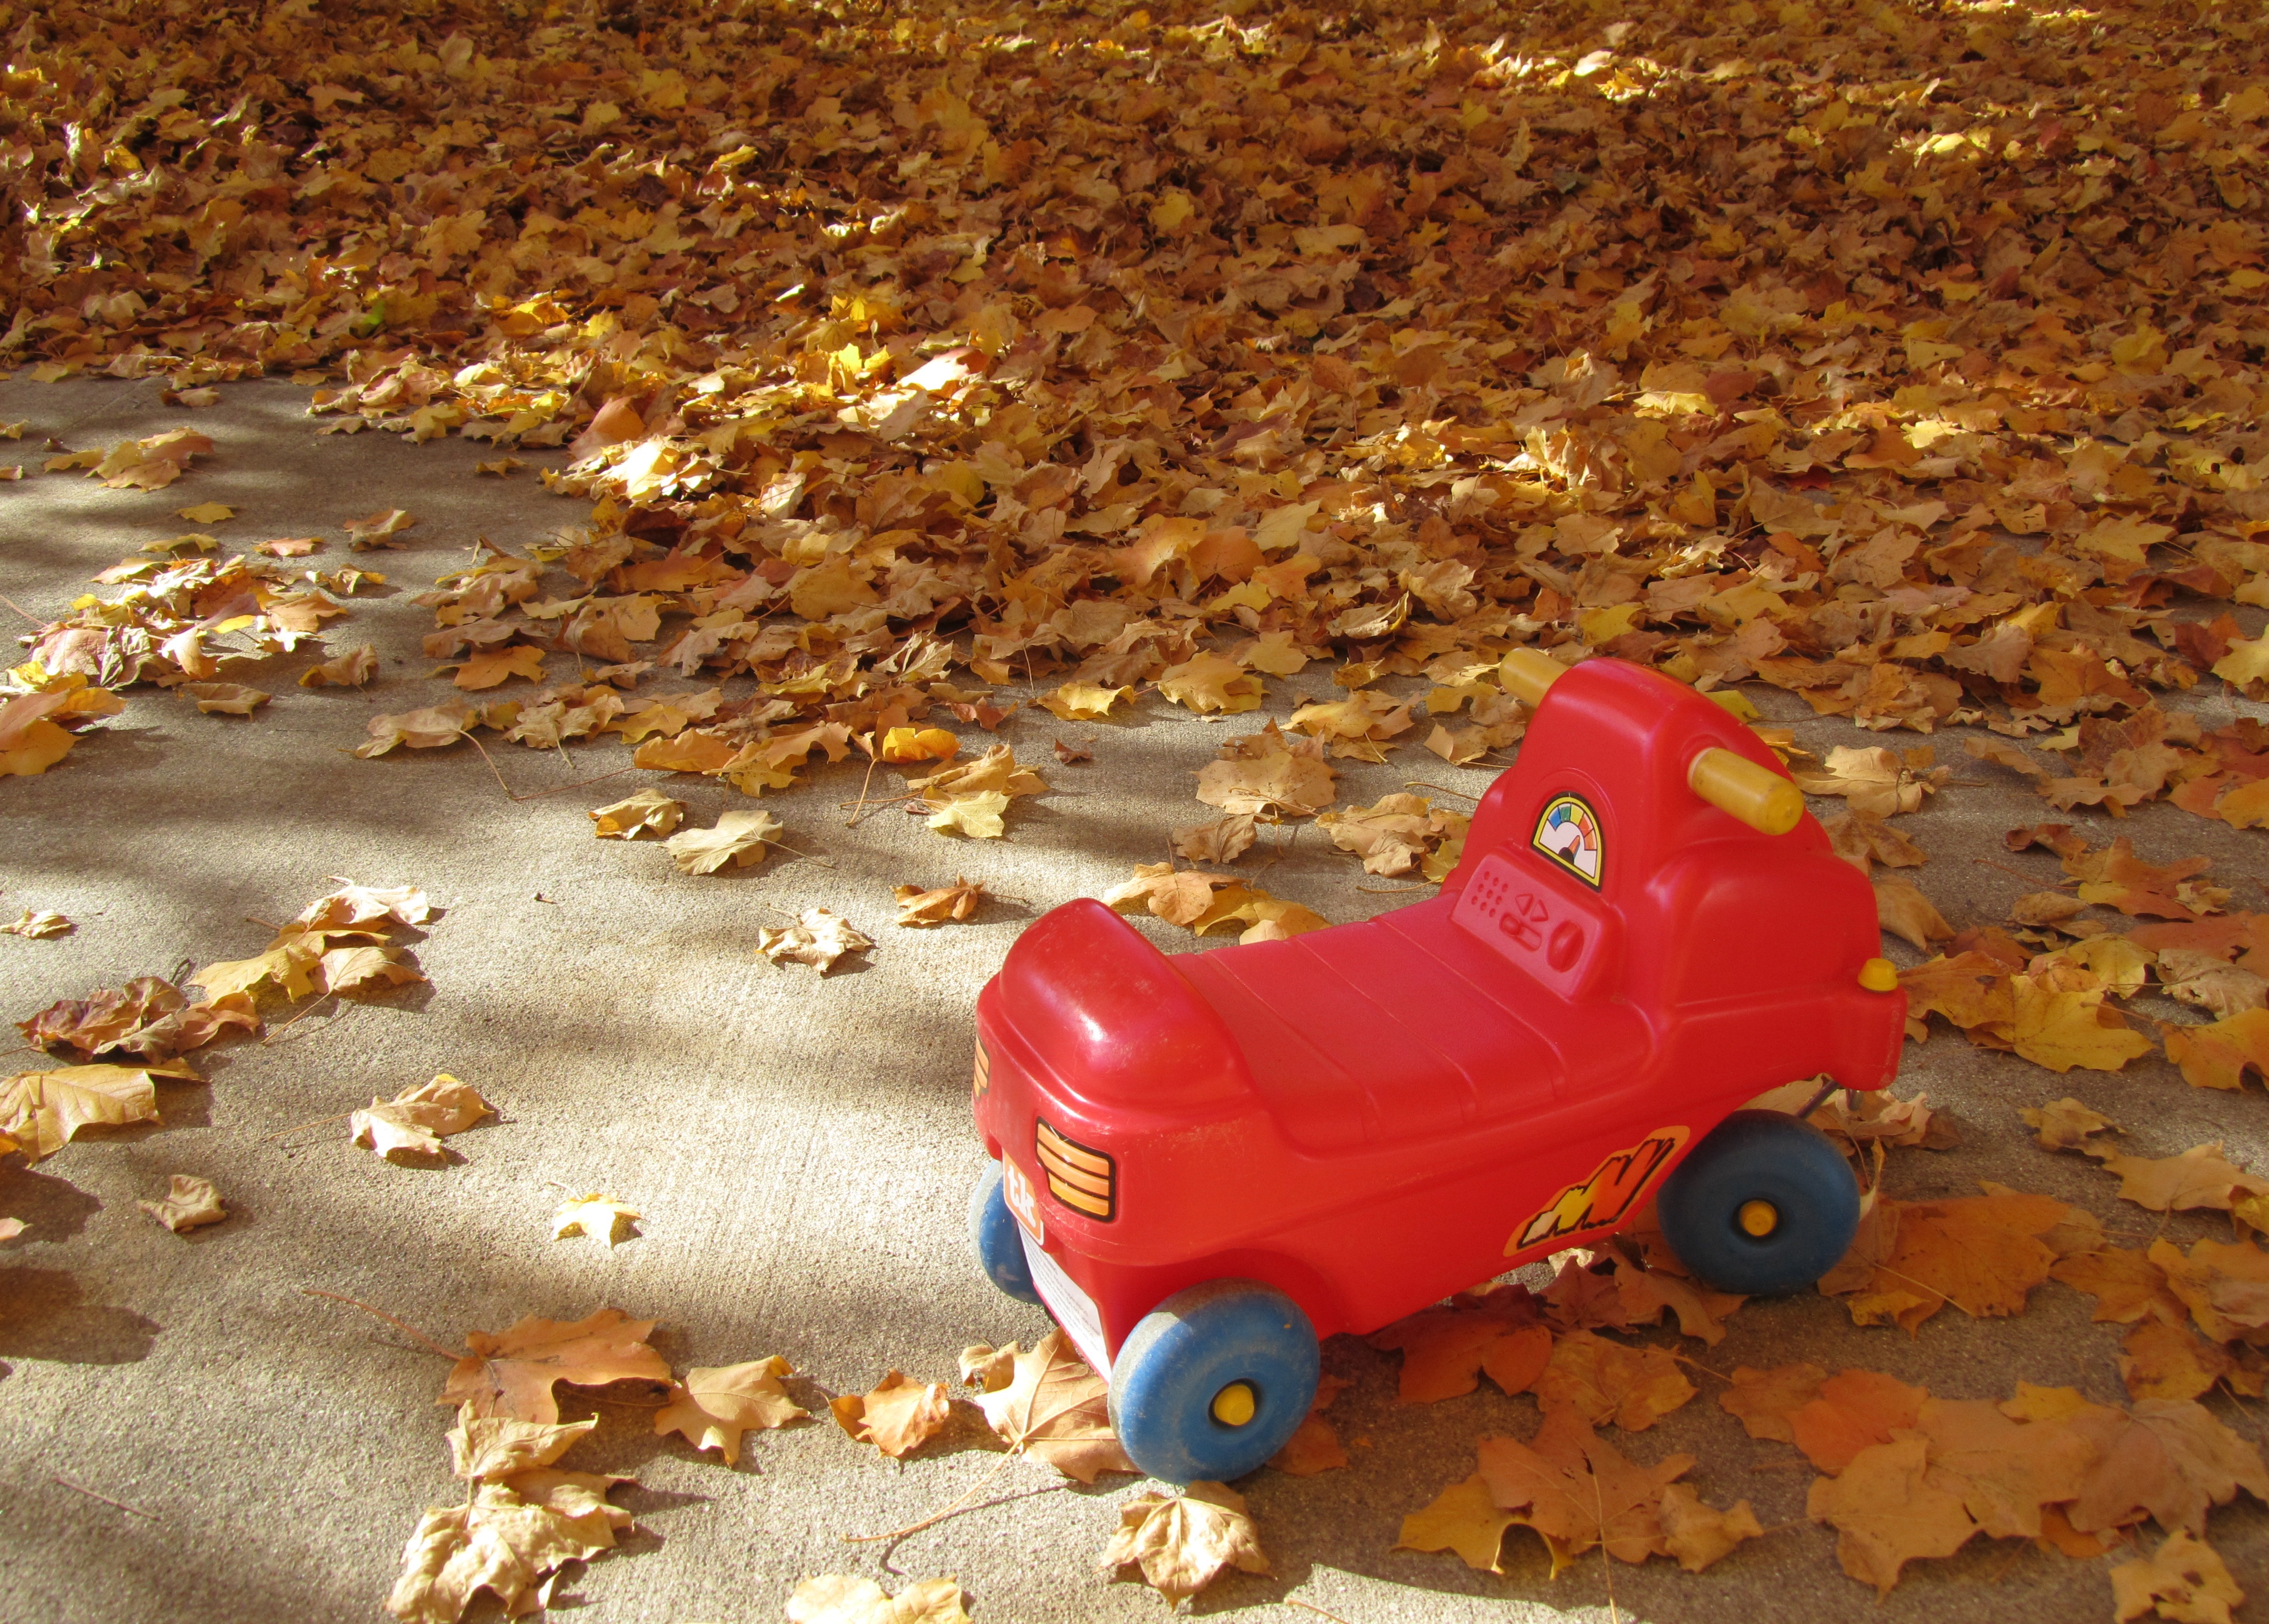
red, autumn